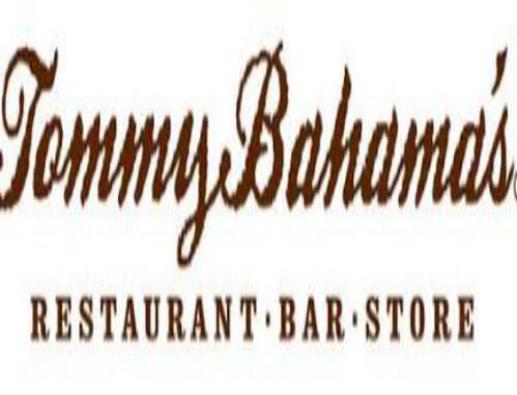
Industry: Clothes